Baglan, Neath Port Talbot

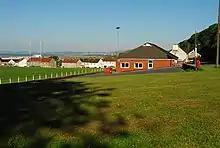
Baglan Rugby Football Club

The earliest evidence of settlement here dates back to the Bronze Age with there being a tumulus called Twyn Disgwylfa on Mynydd Dinas and a round barrow within the hillfort of Buarth-y-Gaer just outside the boundary of Baglan. There is also an Iron Age hillfort called Craig Ty-Isaf on the surrounding hill Mynydd-y-Gaer. The Roman road (Via Julia) very possibly passed through the village, although the statement that there was once a Roman milestone at the junction of Old Road and Albion Road Approach is erroneous (the milestone in question is actually from Pyle). Later, a Dark Age (Early Christian period) church was founded here, as can be seen from a few local Early Christian stones, especially the Cross of Brancu (dated 9th - 10th century) which is in the vestry of St Catharine's church. The inscription on the Cross of Brancu(f) could be a dedication to Brancuf, or reads as Brancu f(ecit). i.e. was made by Brancu or may be Brancu followed by a chi-rho monogram. (the name Brancu is preceded by a simple Latin cross in any case). According to tradition the church was founded by the aforementioned St Baglan.